Army Air Forces Training Command

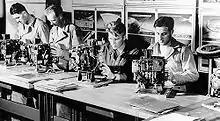
The bombsight was the key to successful missions. Here, Lowry Field students inspect and adjust Sperry bombsights.

In April 1944 the Army Air Forces developed a new, temporary organization known as the Army Air Forces Base Unit (AAFBU), usually referred to as "AAF Base Units" to standardize unit designations assigned to bases, one for each base in the United States, with separate additional base units to provide personnel overhead for wings, regions, and higher echelons. All organizations on the base were designated as squadrons of the base unit, identified by letters from "A" to "Z". Personnel were reassigned to the new squadrons, and the previous squadron designations were inactivated.